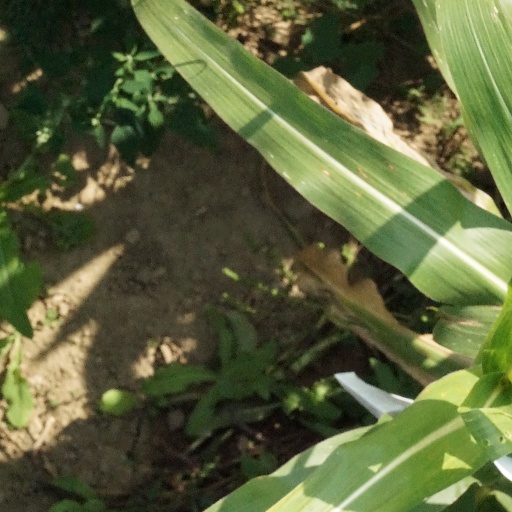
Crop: maize; corn